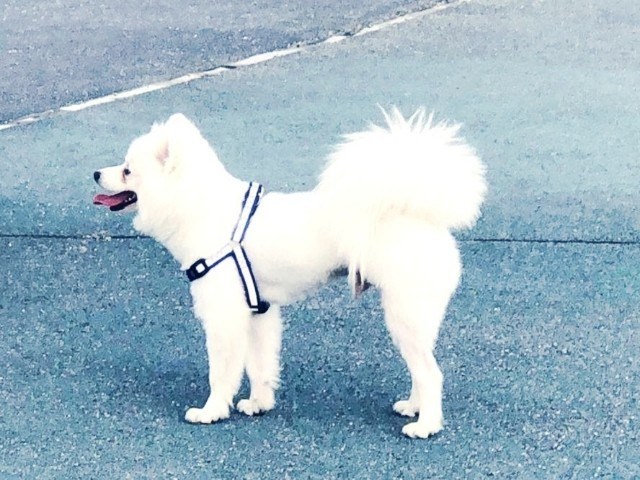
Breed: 253-n000107-Japanese_Spitzes